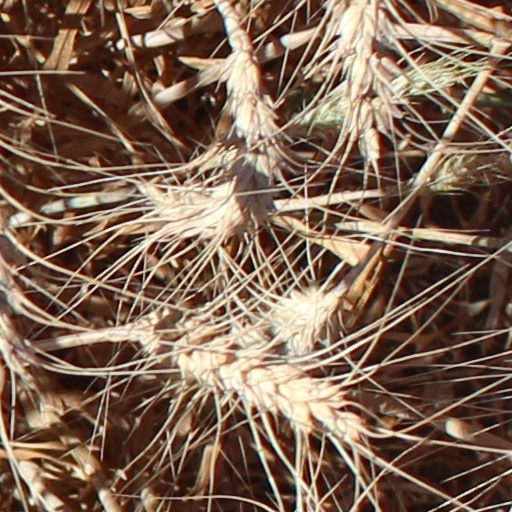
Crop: wheat